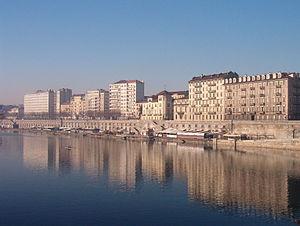
Turin est une ville italienne, chef-lieu de la ville métropolitaine de Turin et de la région du Piémont. Turin a été la capitale des États de Savoie de 1563 à 1713, du royaume de Sicile de 1713 à 1720, du royaume de Sardaigne de 1720 à 1861 et du royaume d'Italie de 1861 à 1865.